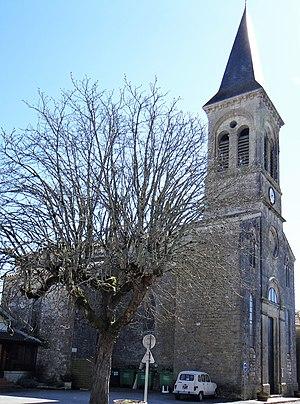
Sauzet (Lot) - Église Saint-Michel
Sauzet est une commune française située dans le département du Lot en région Occitanie.